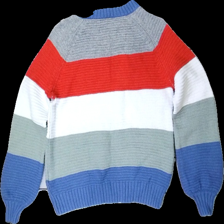
View: back
Type: Sweater
Category: Ladies
Brand: Kappahl
Colors: Red, White, Blue, Multicolor
Material: 75% cotton, 25% nylon
Pattern: Striped
Cut: Regular, C-collar
Size: XS
Season: All
Price range: 50-100
Recommended usage: Reuse
Description: Striped knitted sweater